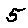
Label: 5